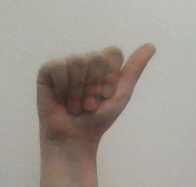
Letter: dhad